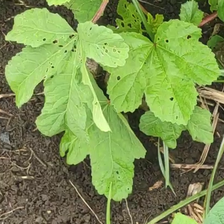
Weed species: Little_Mallow(Malva parviflora)